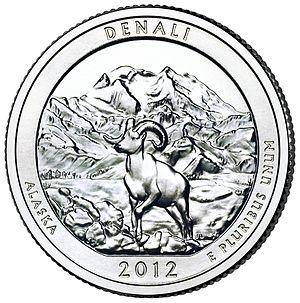
Les America the Beautiful Quarters sont une série de pièces d'un quart de dollar américain émise par l'United States Mint de 2010 à 2021 avec une possibilité d'extension jusqu'en 2033 pour faire connaître les différents parcs naturels des États-Unis. Ces pièces sont émises au rythme de cinq par an, par ordre de création des parcs retenus. La série actuelle comporte 56 pièces, une par État ou territoire et une pour le District de Columbia.